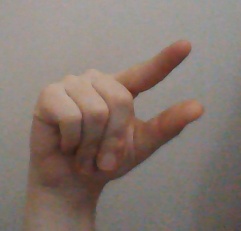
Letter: dal